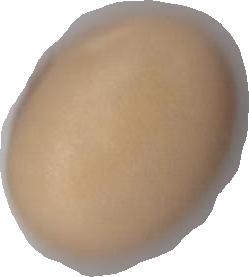
Variety: Anjasmoro